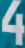
Number: 4